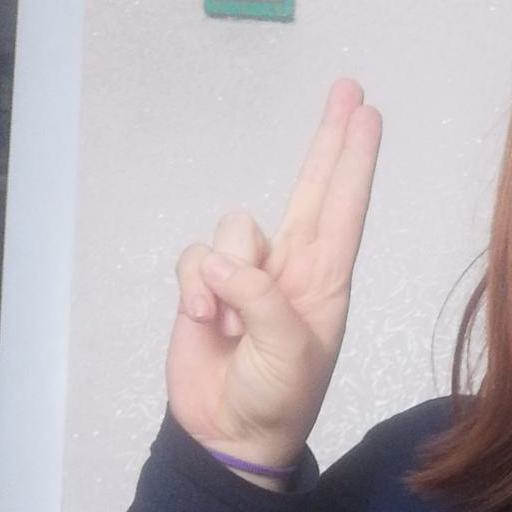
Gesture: two_up